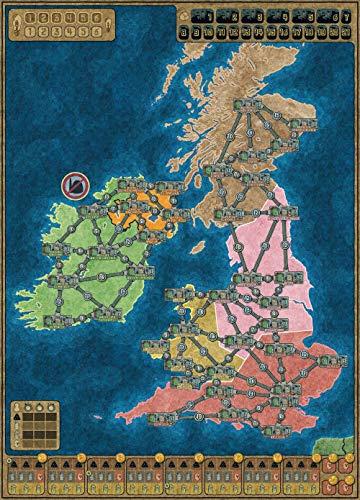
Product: Power Grid: Northern Europe/UK & Ireland Recharged
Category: Toys & Games | Games & Accessories | Board Games
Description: Power Grid: Northern Europe/United Kingdom and Ireland is a pair of expansions for power Grid that includes twelve new POWER plant cards exclusive for Northern Europe.
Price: $19.95
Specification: ProductDimensions:14.2x10.2x0.3inches|ItemWeight:1.15pounds|ShippingWeight:1.15pounds(Viewshippingratesandpolicies)|ASIN:B07Z9TWS7D|Itemmodelnumber:RIO575|Manufacturerrecommendedage:13yearsandup